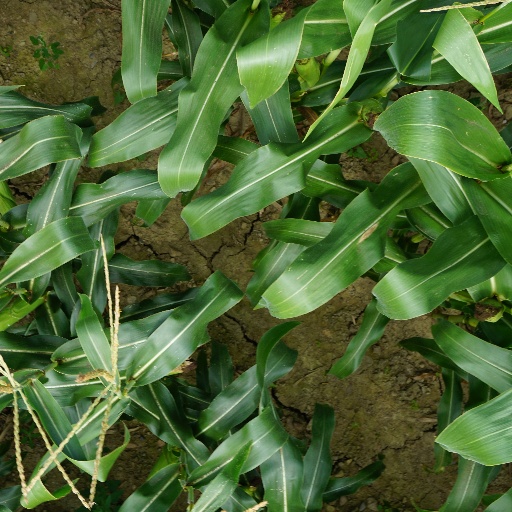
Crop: maize; corn